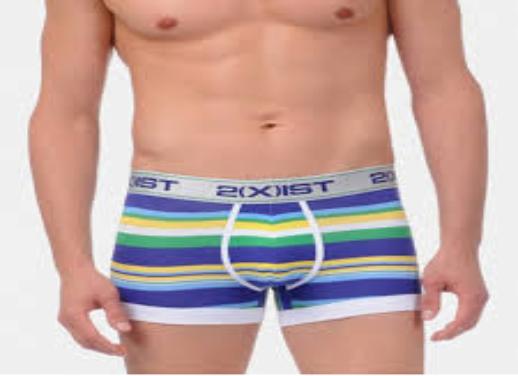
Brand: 2xist
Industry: Clothes